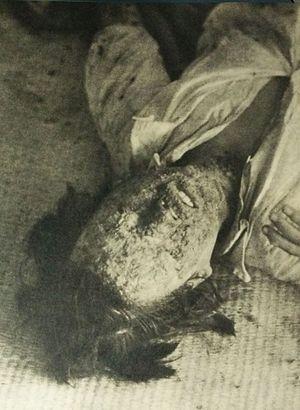
Hibakusha ou, plus récemment est un emprunt linguistique d'origine japonaise qui désigne généralement les victimes des bombardements atomiques d'Hiroshima et Nagasaki les 6 et 9 août 1945 sous les ordres de Harry S. Truman.